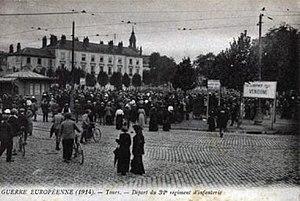
Carte postale illustrant le départ au front du 32e régiment d'infanterie à Tours, place de la gare en 1914,
Le 32ᵉ régiment d'infanterie est un régiment d'infanterie de l'Armée de terre française créé sous la Révolution à partir du régiment de Bassigny, un régiment français d'Ancien Régime, définitivement dissous en 1985.